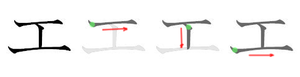
え en hiragana ou エ en katakana sont deux caractères japonais, kanas, qui représentent la même more. Ils sont prononcés /e/ et occupent la 4ᵉ place de leur syllabaire respectif, entre う et お.